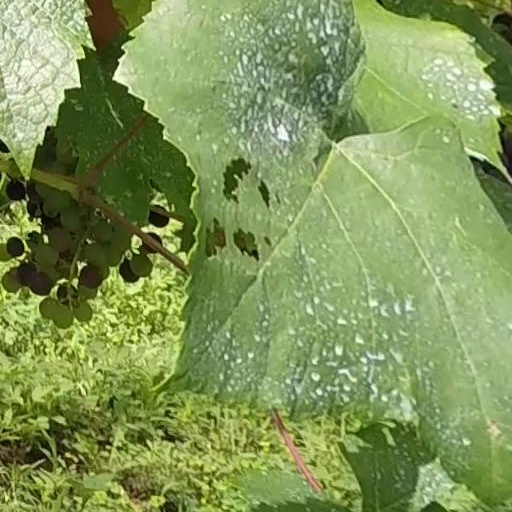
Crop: grape